Anna Radlova

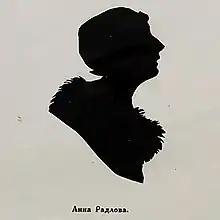
Anna Radlova by Elizaveta Kruglikova, 1922

Anna Dmitriyevna Radlova (Анна Дмитриевна Радлова) (3 February 1891 – 23 February 1949) was a Soviet salon-holder, translator of Shakespeare, and a writer. She was arrested in 1945 and died in a gulag in 1949. She was rehabilitated on 20 December 1957